Noiseux

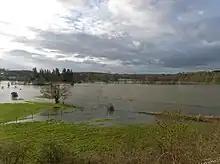
Noiseux

Noiseux is a village of Wallonia and a district of the municipality of Somme-Leuze, located in the province of Namur, Belgium.